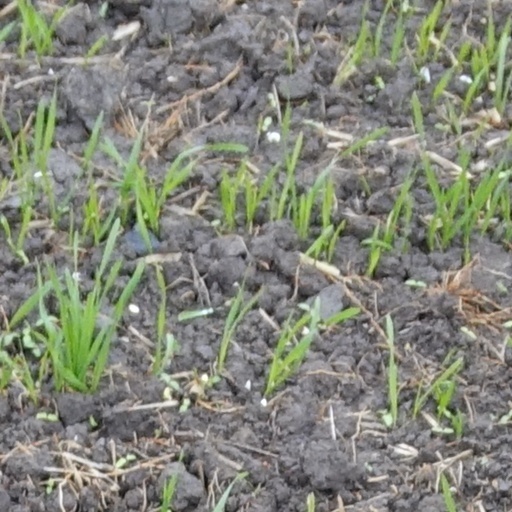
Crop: wheat